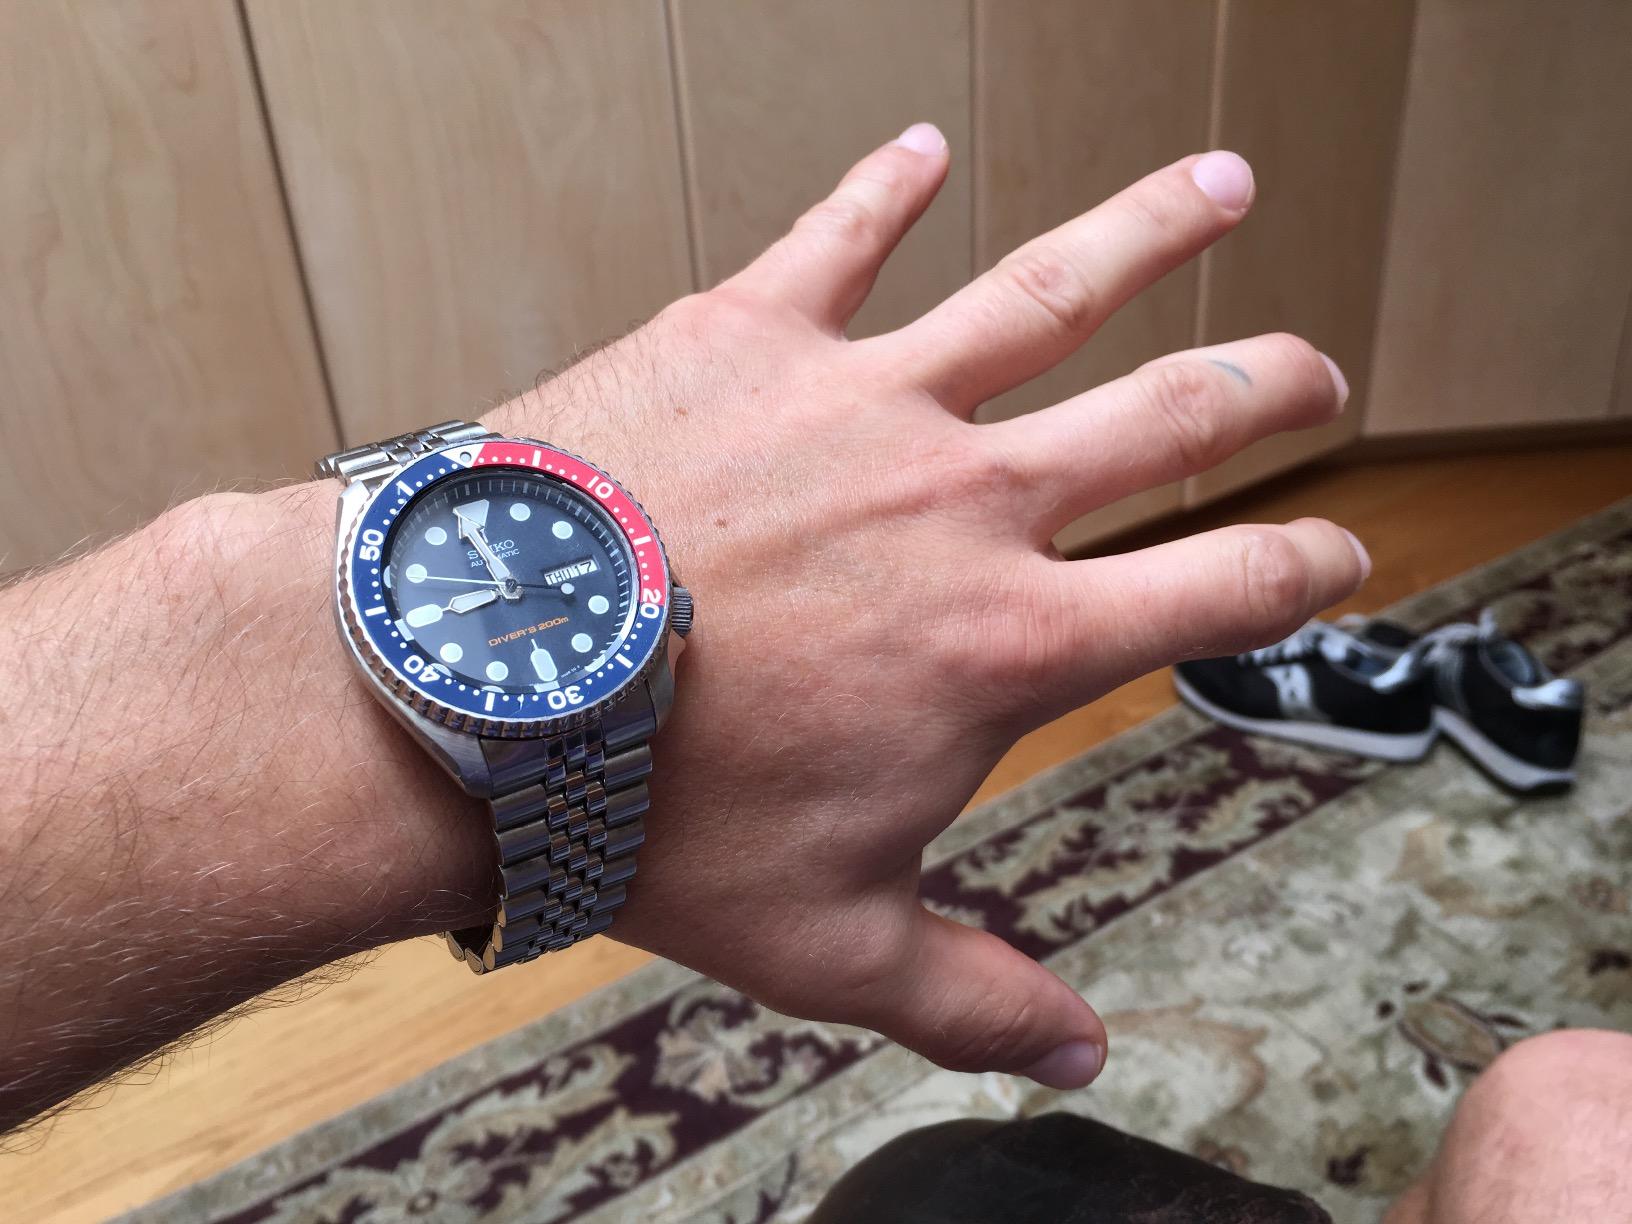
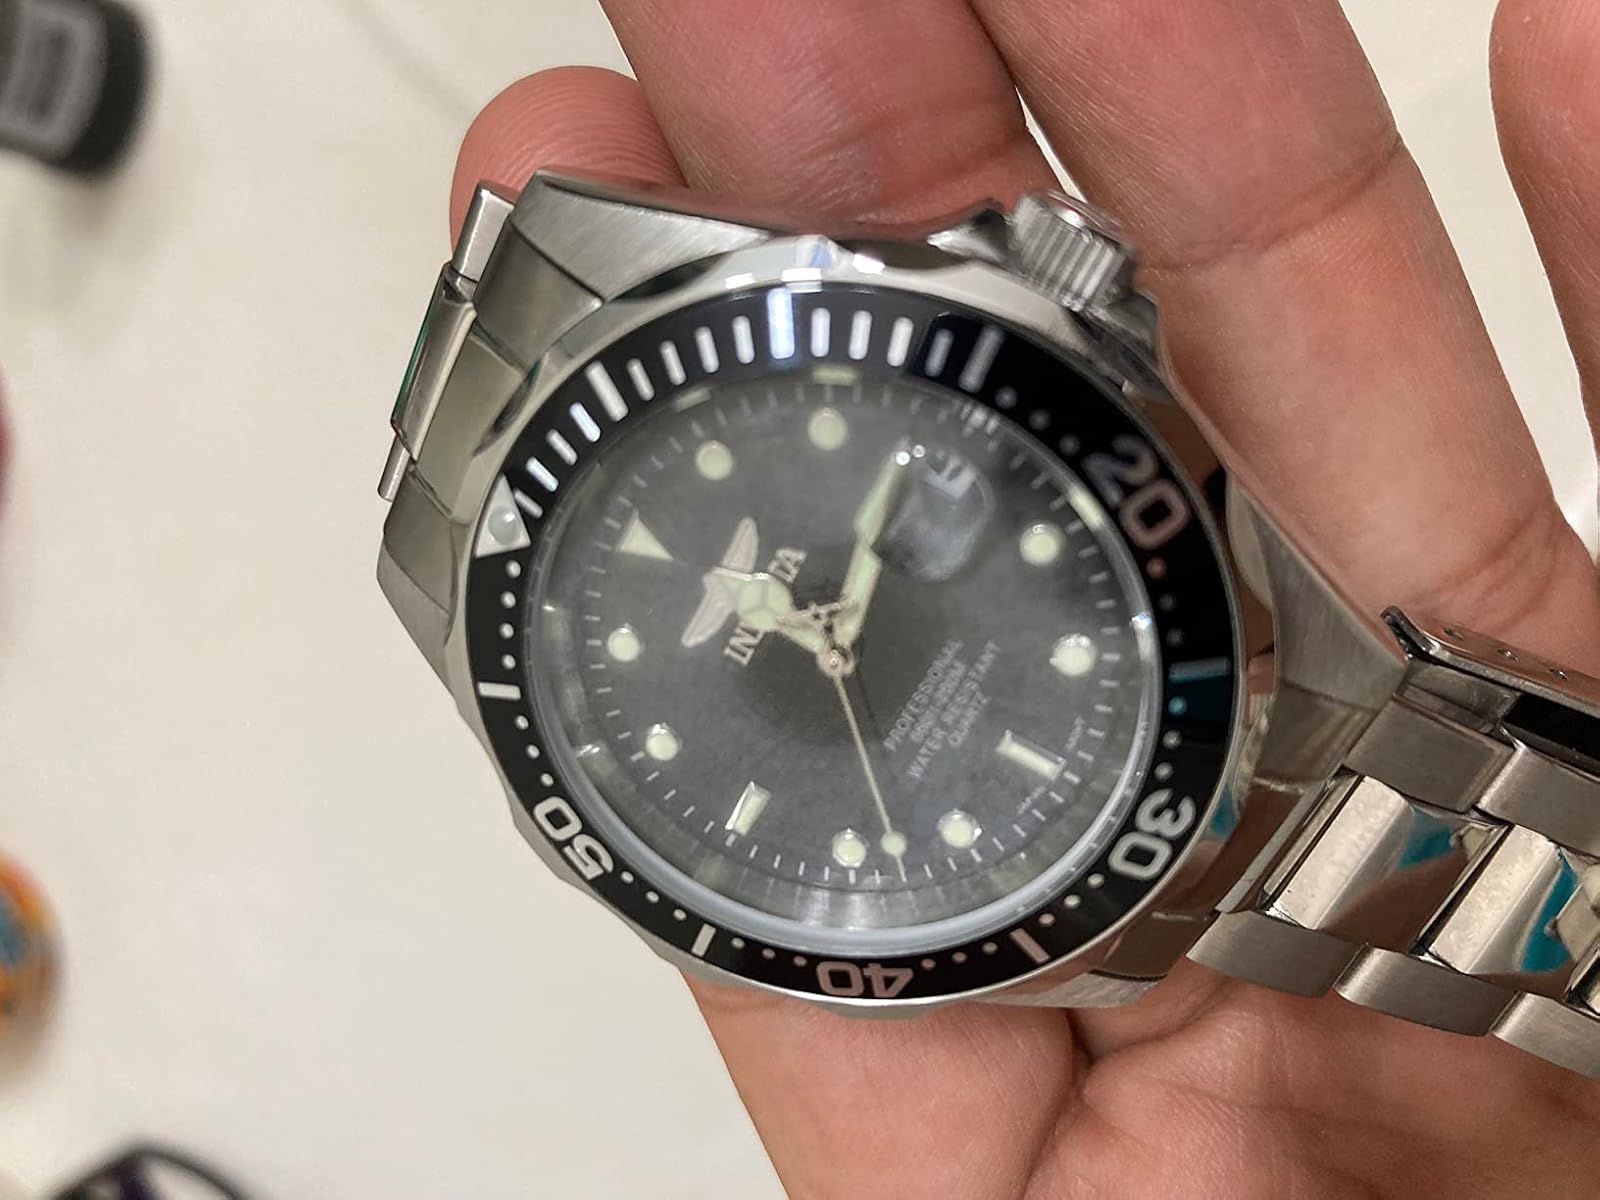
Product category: accessories_watch
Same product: no